Renault 12

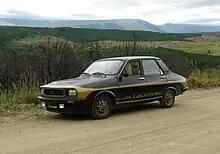
R12 Alpine

In Brazil, a version of the 12 was sold as the Ford Corcel and later the Ford Del Rey, when Ford do Brasil acquired the factory and rights to build the car from Willys-Overland, which had jointly developed the Brazilian version with Renault in the late 1960s. The Corcel was in fact launched in Brazil in 1968, before the Renault 12 was launched in France.